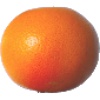
Label: Grapefruit Pink 1